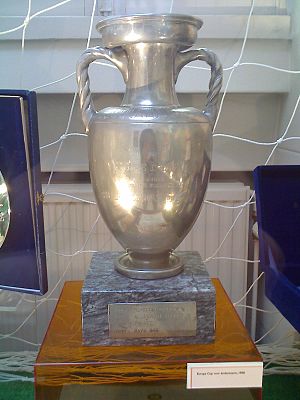
Coupe Henri Delaunay
Kopi af pokalen som Holland vandt i 1988.
Coupe Henri Delaunay er navnet på den pokal, der siden 1960 af UEFA har været udsat til vinderen af EM i fodbold.